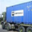
Label: truck